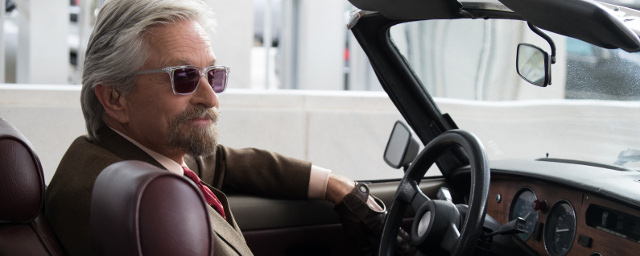
Gender: men